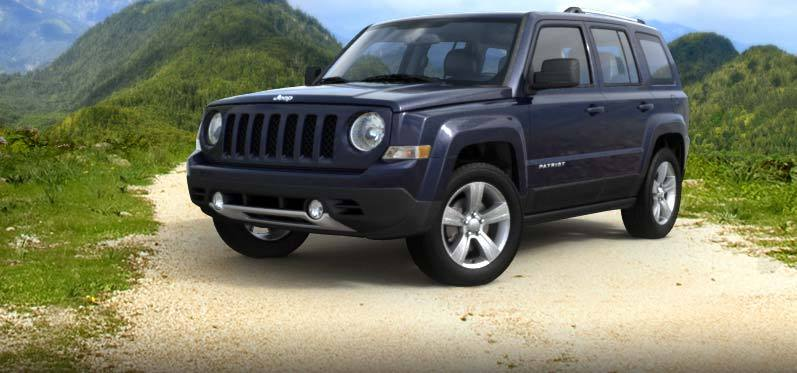
Car model: 2012 Jeep Patriot SUV